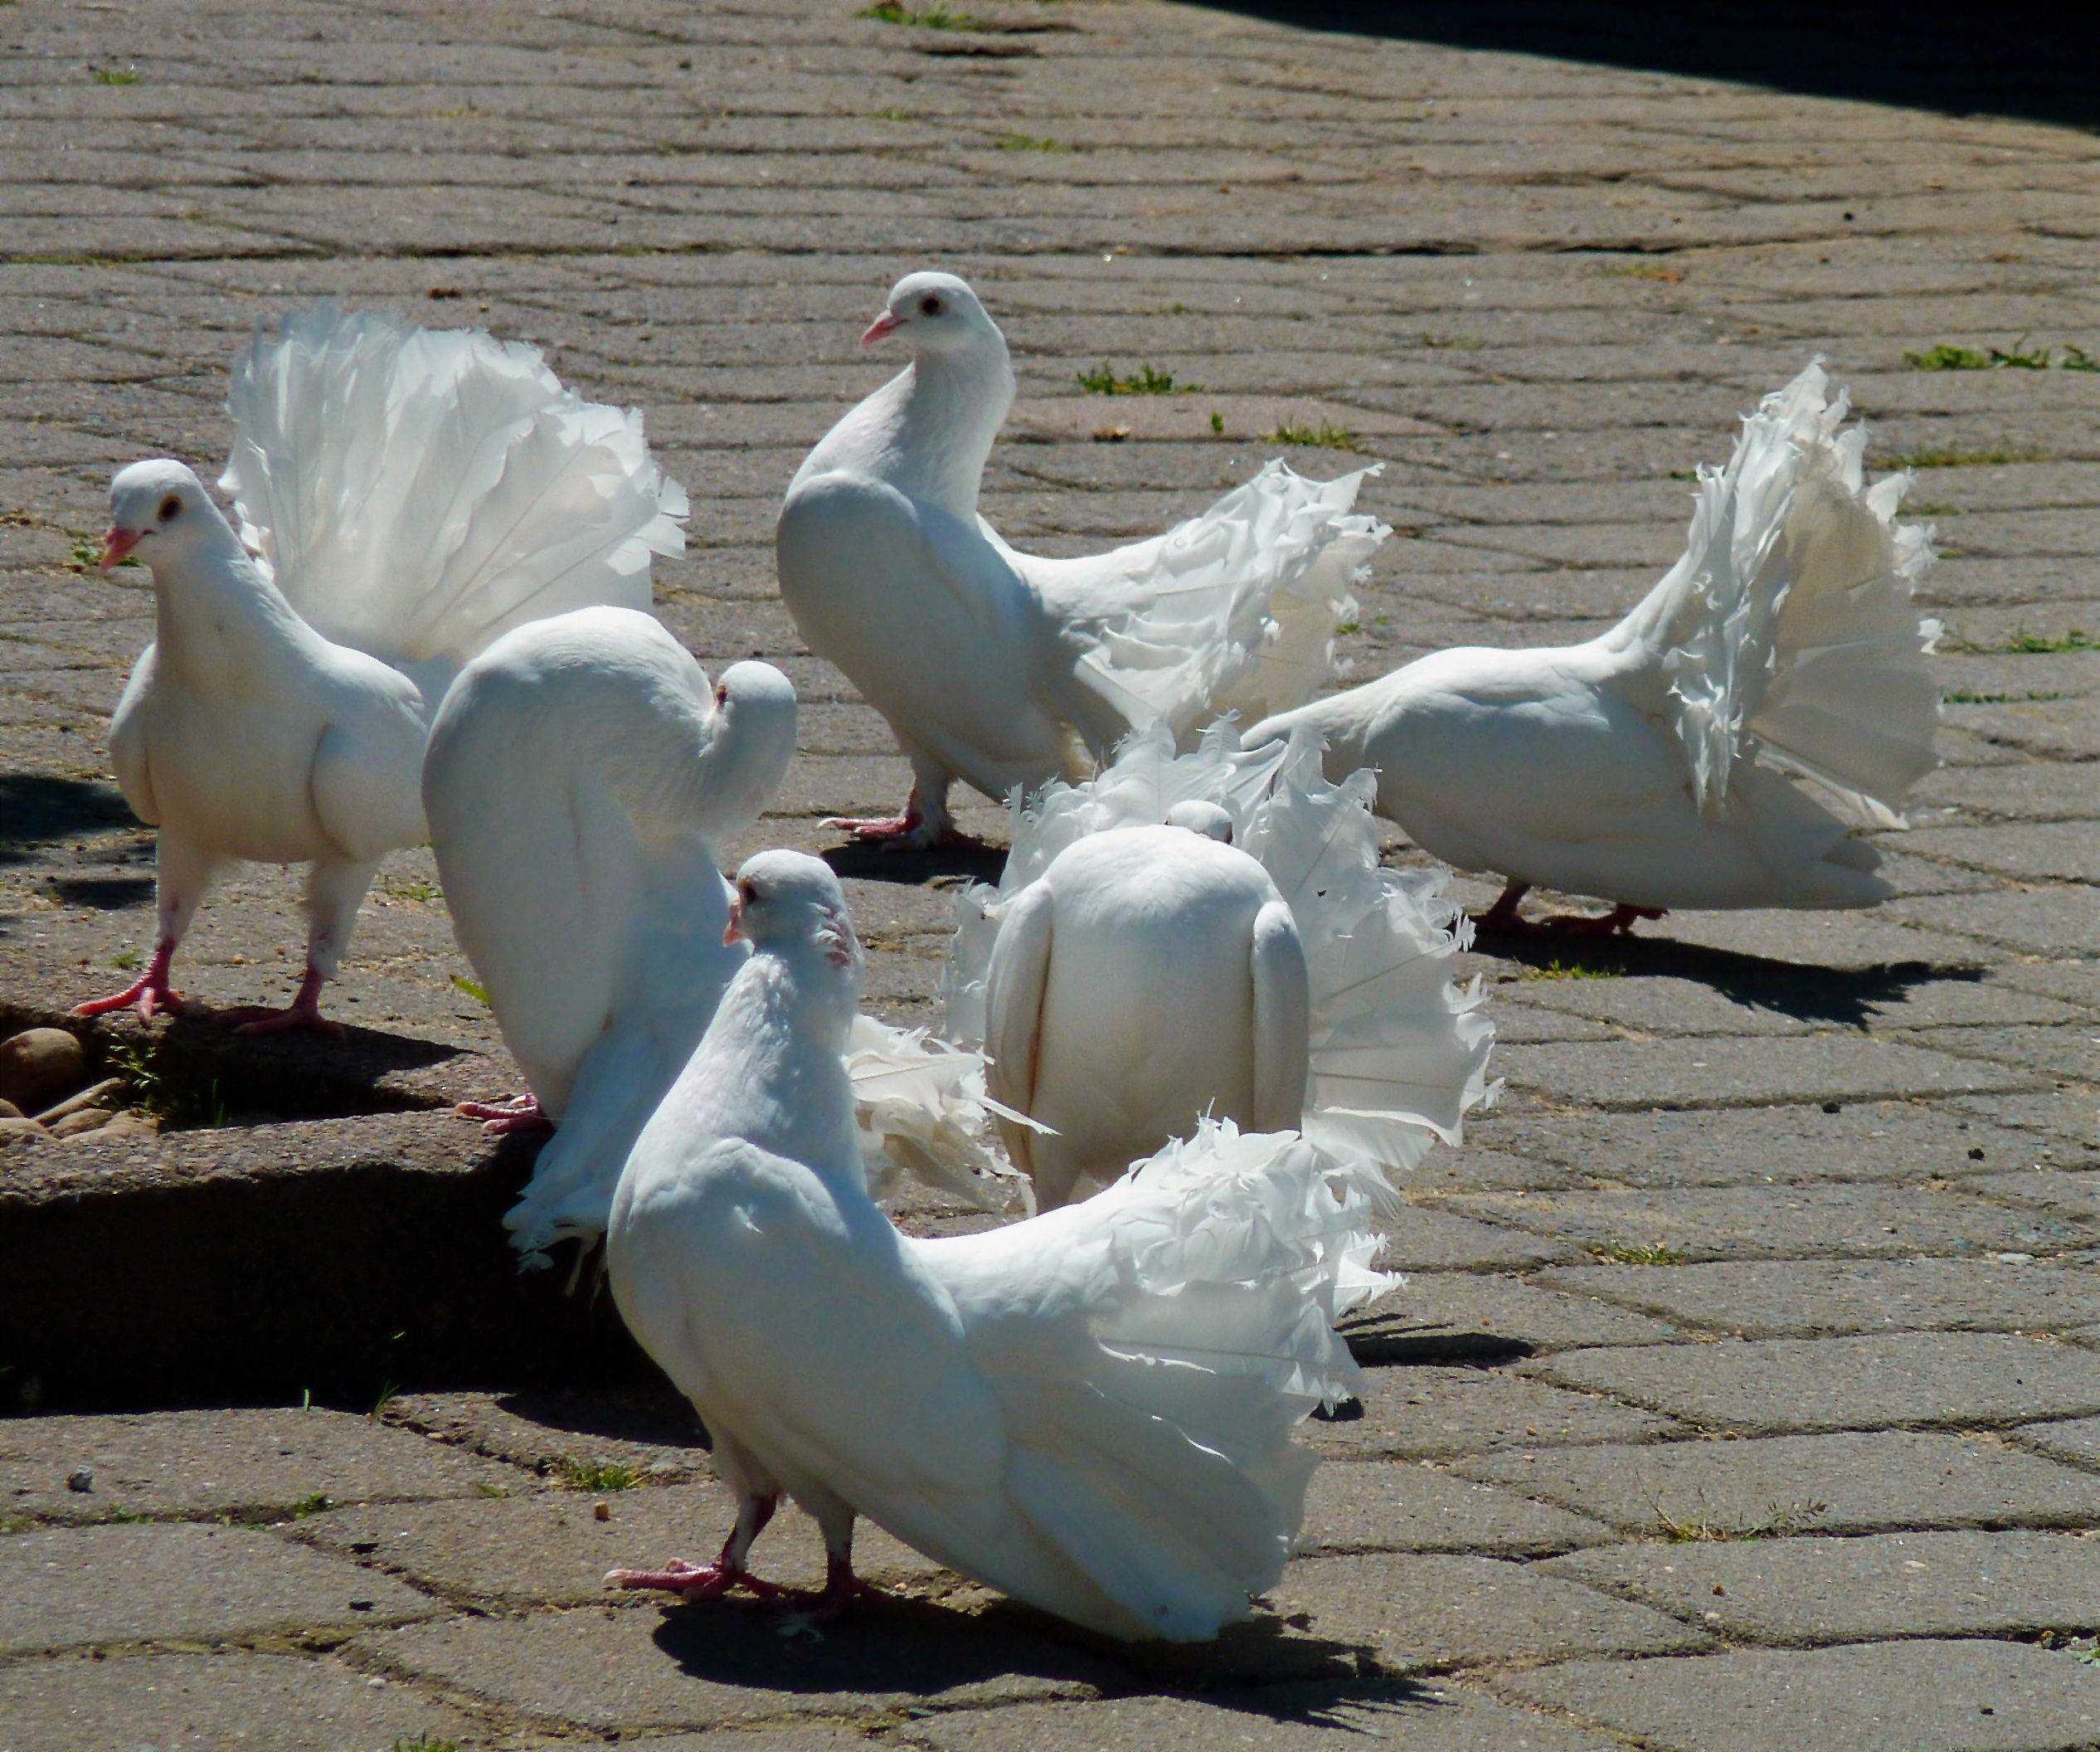
nature, bird, wing, white, seabird, fly, gull, beak, romantic, plumage, poultry, swan, pigeons, goose, vertebrate, creature, beautiful, bill, waterfowl, water bird, animal world, wildlife photography, white dove, white doves, dove bird, ducks geese and swans, pigeons and doves